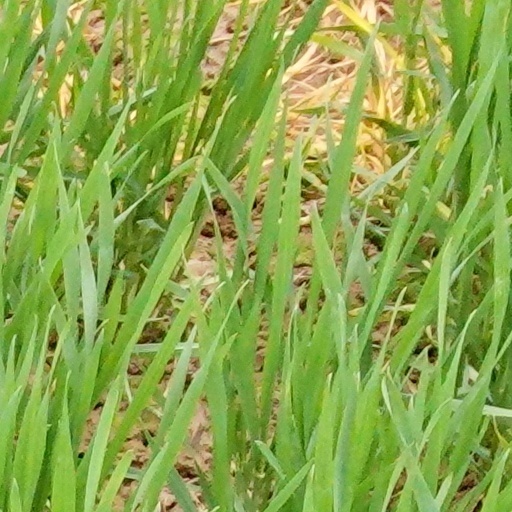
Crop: wheat